Marian civil war

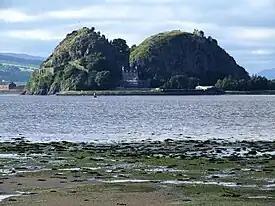
Dumbarton Castle controlling the Clyde was held by Mary's supporters until April 1571

Crawford marched on the castle before daybreak, first encountering the obstacle of a broken bridge and a scare caused by the sight of a will-o'-the-wisp. While they were helped by the mist, their scaling ladders proved unwieldy. When all was going well, one of the soldiers froze on the ladder and had to be tied to it so the others could pass. At the top of the hill Alexander Ramsay was first over the inner wall. Three garrison sentinels spotted him and his two companions and pelted them with rocks, but Alexander killed them. Behind Alexander, the old wall collapsed, allowing the rest of the King's men to enter. According to Buchanan, they shouted "A Darnley, A Darnley," and the garrison scattered. Lord Fleming escaped, but John Fleming, Captain of Boghall (or Biggar), John Hamilton, Archbishop of St Andrews, Verac a French diplomat who had arrived with munitions, Alexander Master of Livingstone, and an Englishman named Johnson were captured. The Regent Lennox came to view the castle. Verac and the Englishmen were released, Fleming of Boghall was imprisoned, and the Archbishop was taken to Stirling and hanged.